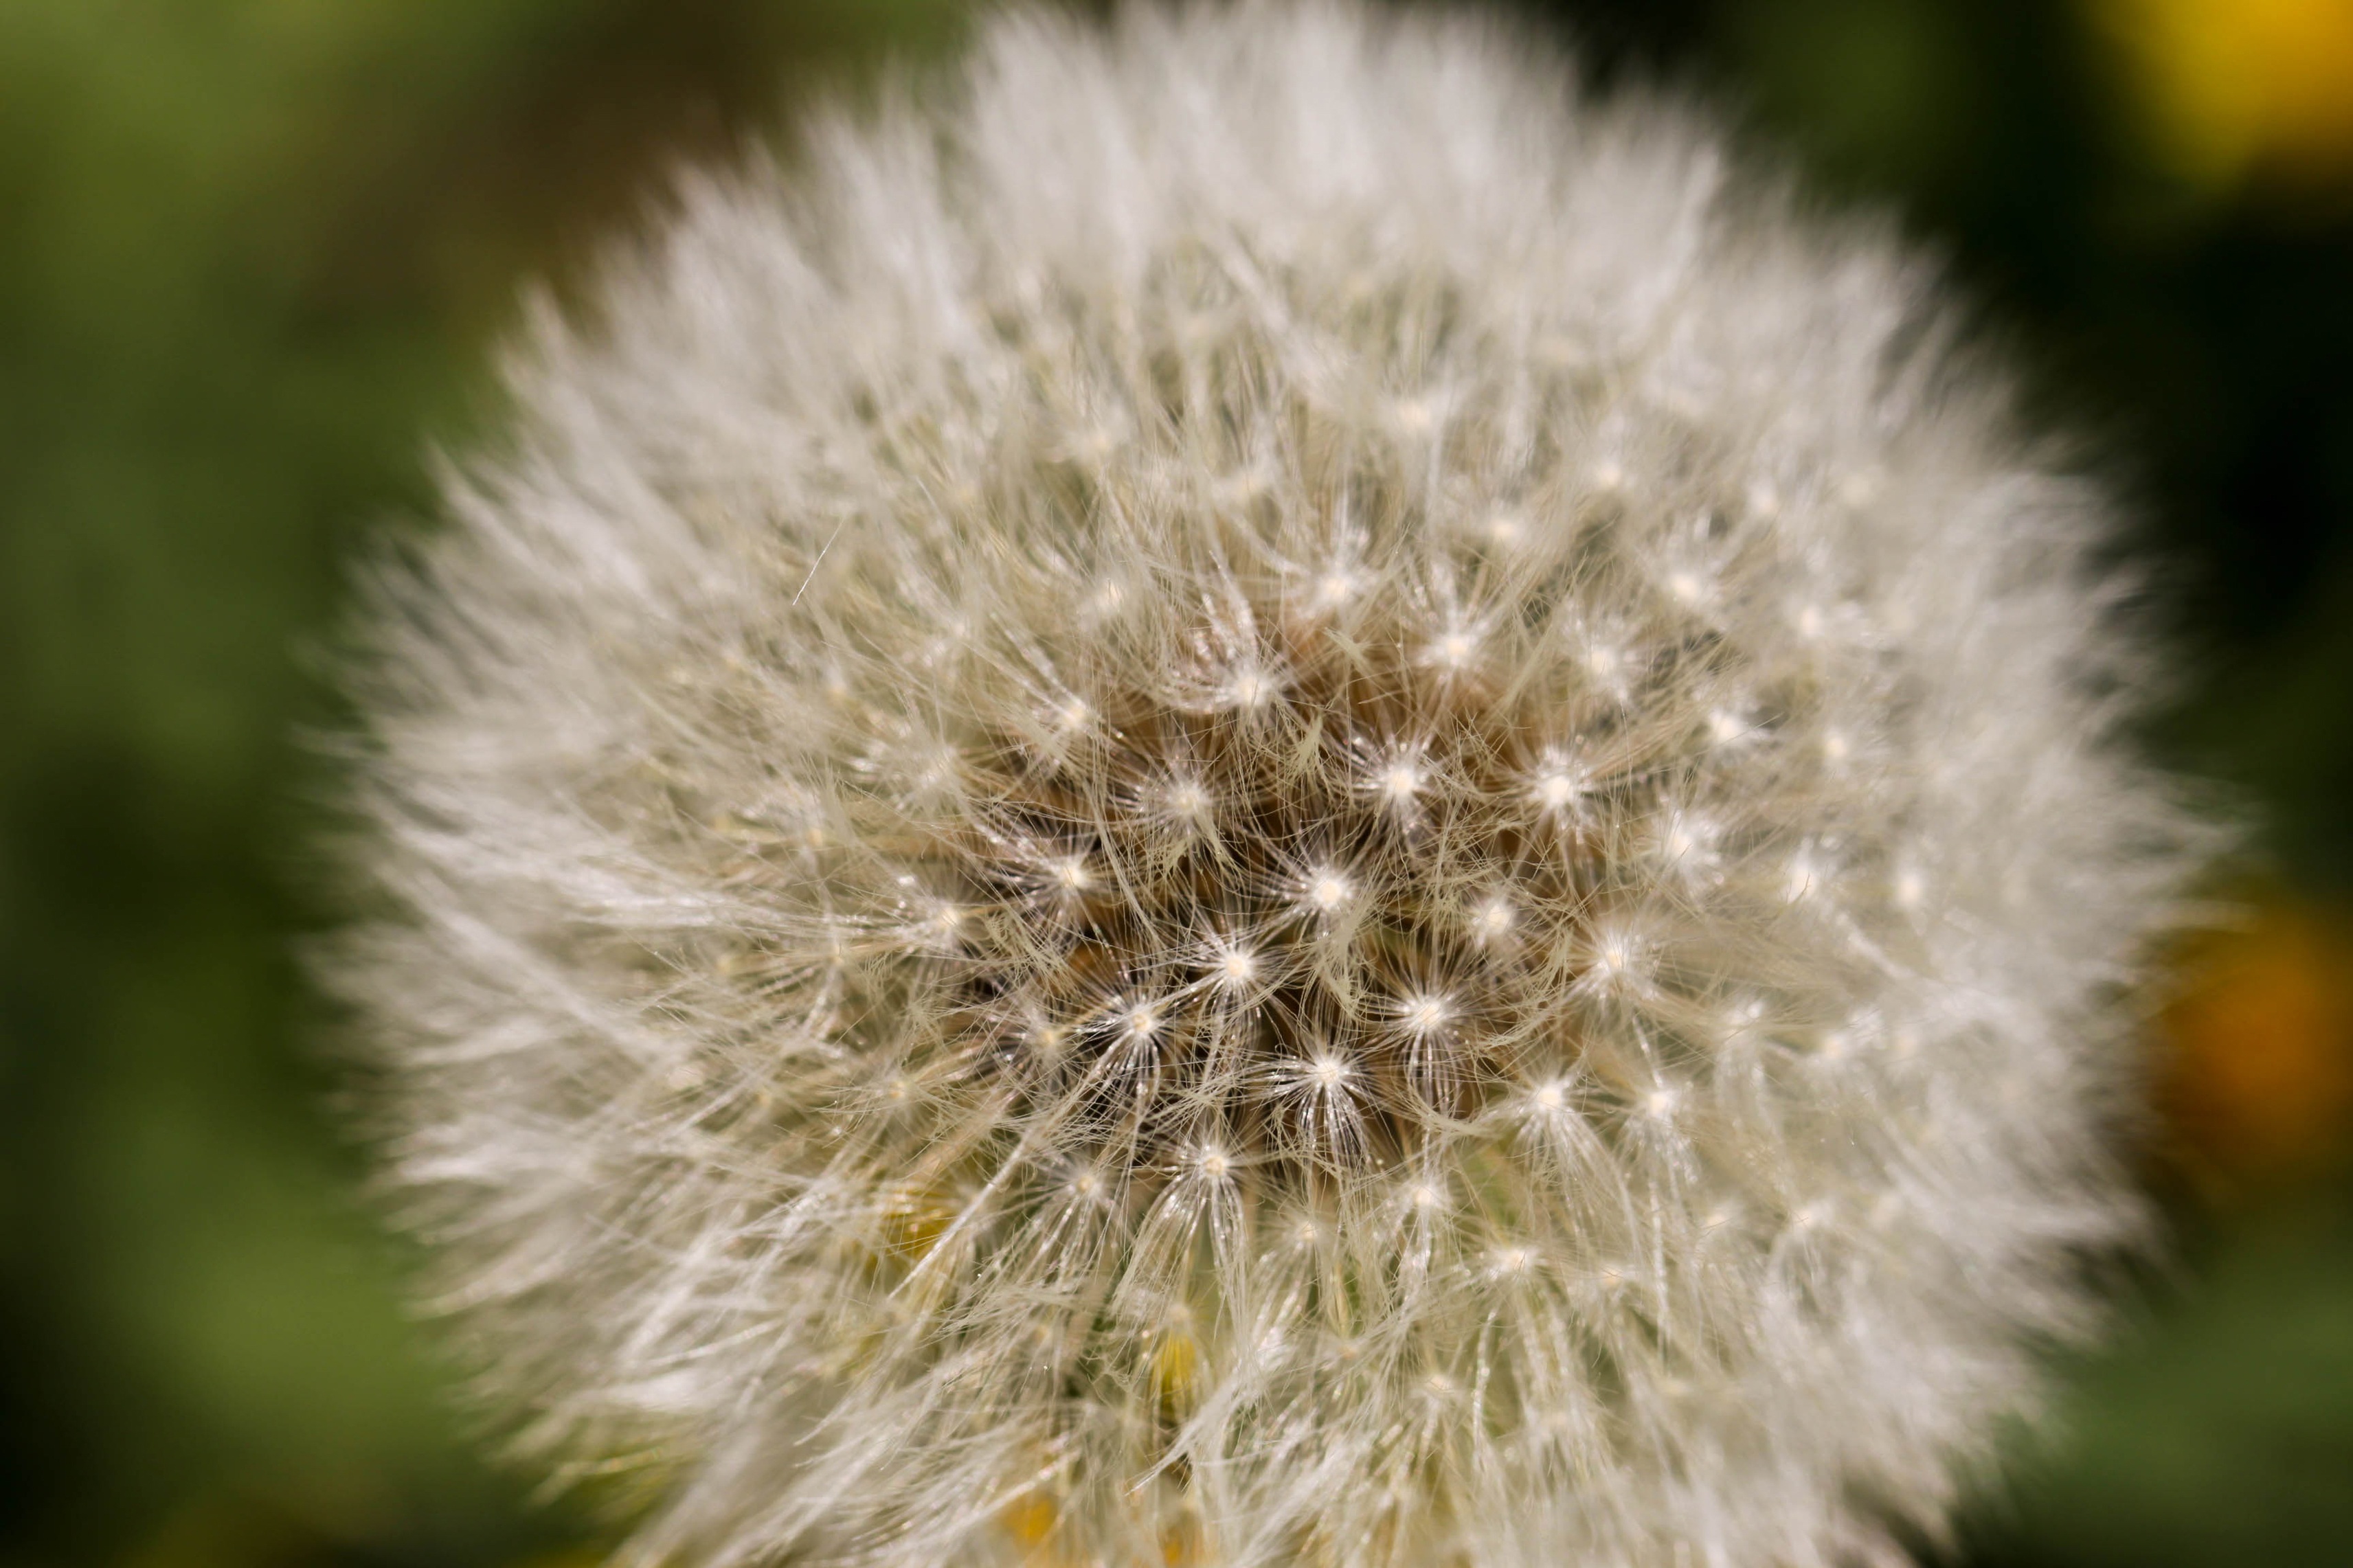
nature, grass, plant, photography, dandelion, flower, petal, green, macro, botany, flora, wildflower, close up, macro photography, flowering plant, daisy family, plant stem, land plant